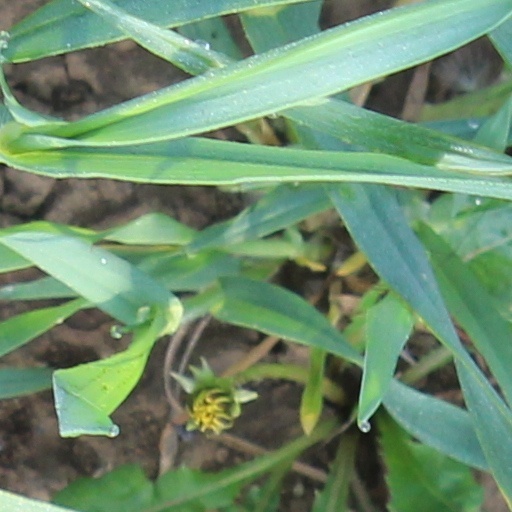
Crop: wheat